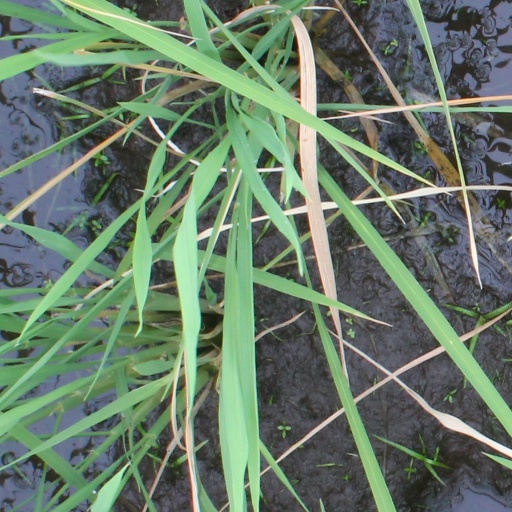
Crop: rice